Sam's Town Hotel and Gambling Hall

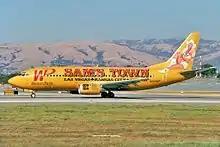
Western Pacific Airlines jet painted in the Sam's Town color scheme

Boyd Gaming has sponsored several NASCAR races with Sam's Town branding. In the NASCAR Craftsman Truck Series, the Sam's Town 250 was held at Las Vegas Motor Speedway in 1998, and the Sam's Town 400 was held at Texas Motor Speedway from 2006 to 2008. In the NASCAR Busch Series, the Sam's Town 300 was held at Las Vegas Motor Speedway from 1998 to 2013, and the Sam's Town 250 was held at Memphis International Raceway from 1999 to 2007.